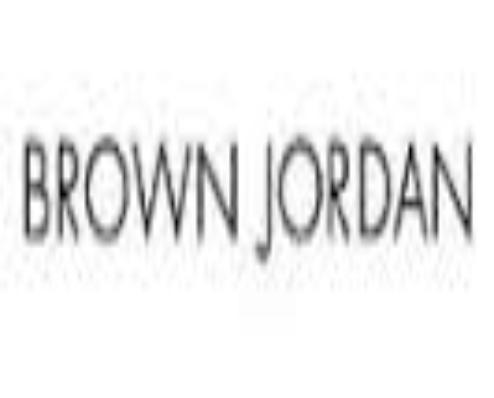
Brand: brown jordan
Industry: Necessities